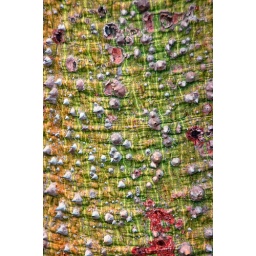
The interesting looking bark of a tree in the Praca da Republica, by the river in Tavira, Portugal